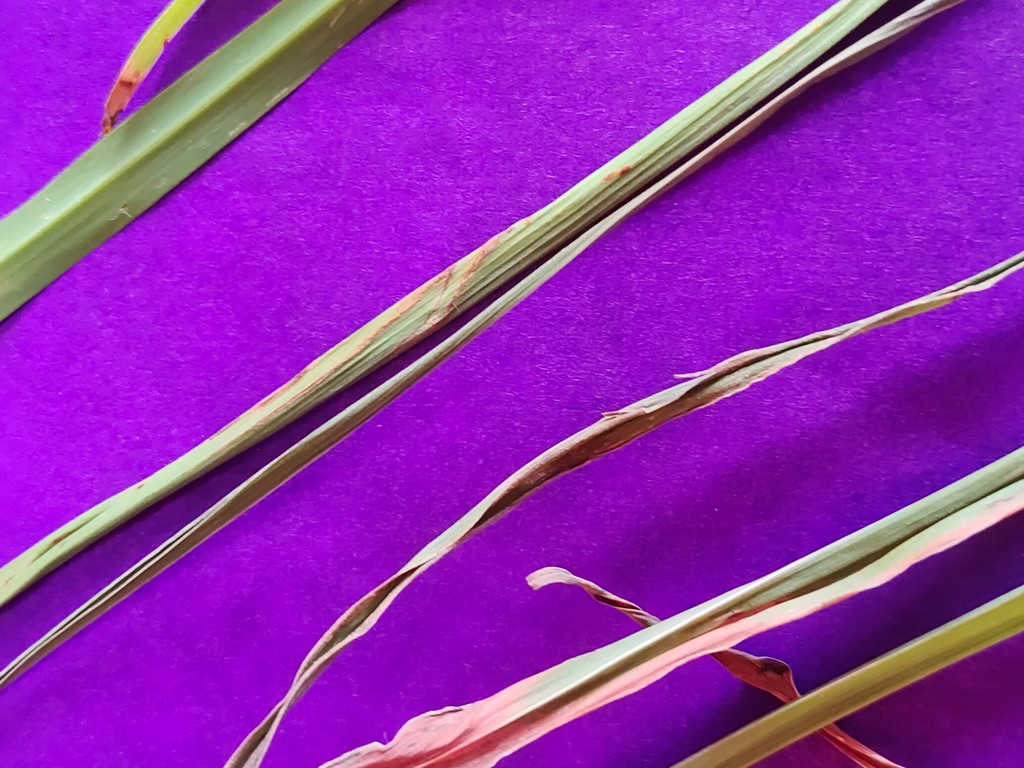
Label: Unhealthy